Geography of the Falkland Islands

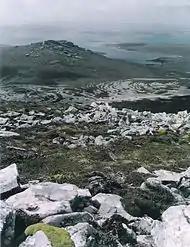
Stone runs on Weddell Island

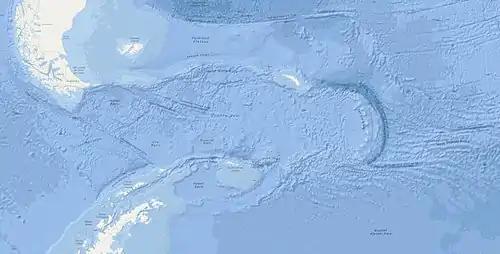
Bathymetry of the Scotia Arc and Falklands plateau

In addition to the two main islands, the Falkland Islands have over 700 further islands, many no more than a few hectares in area. The islands to the north west of West Falkland include Pebble Island (103 km), Keppel Island (36 km), Saunders Island (131 km), Carcass Island, West Point Island and the Jason group of islands (33 km) that lie some from West Falkland.